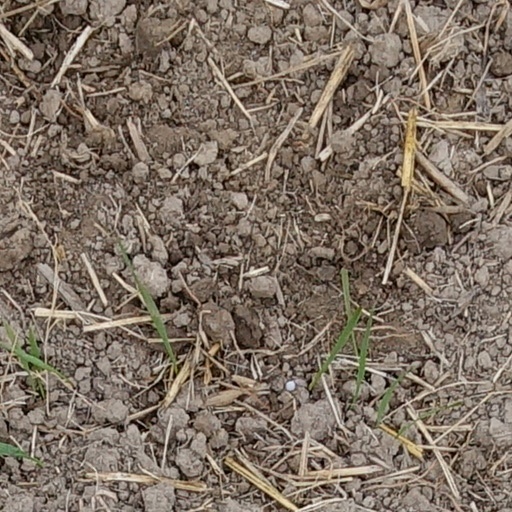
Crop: wheat